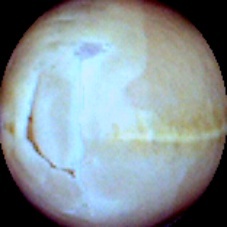
Label: Skin-damaged